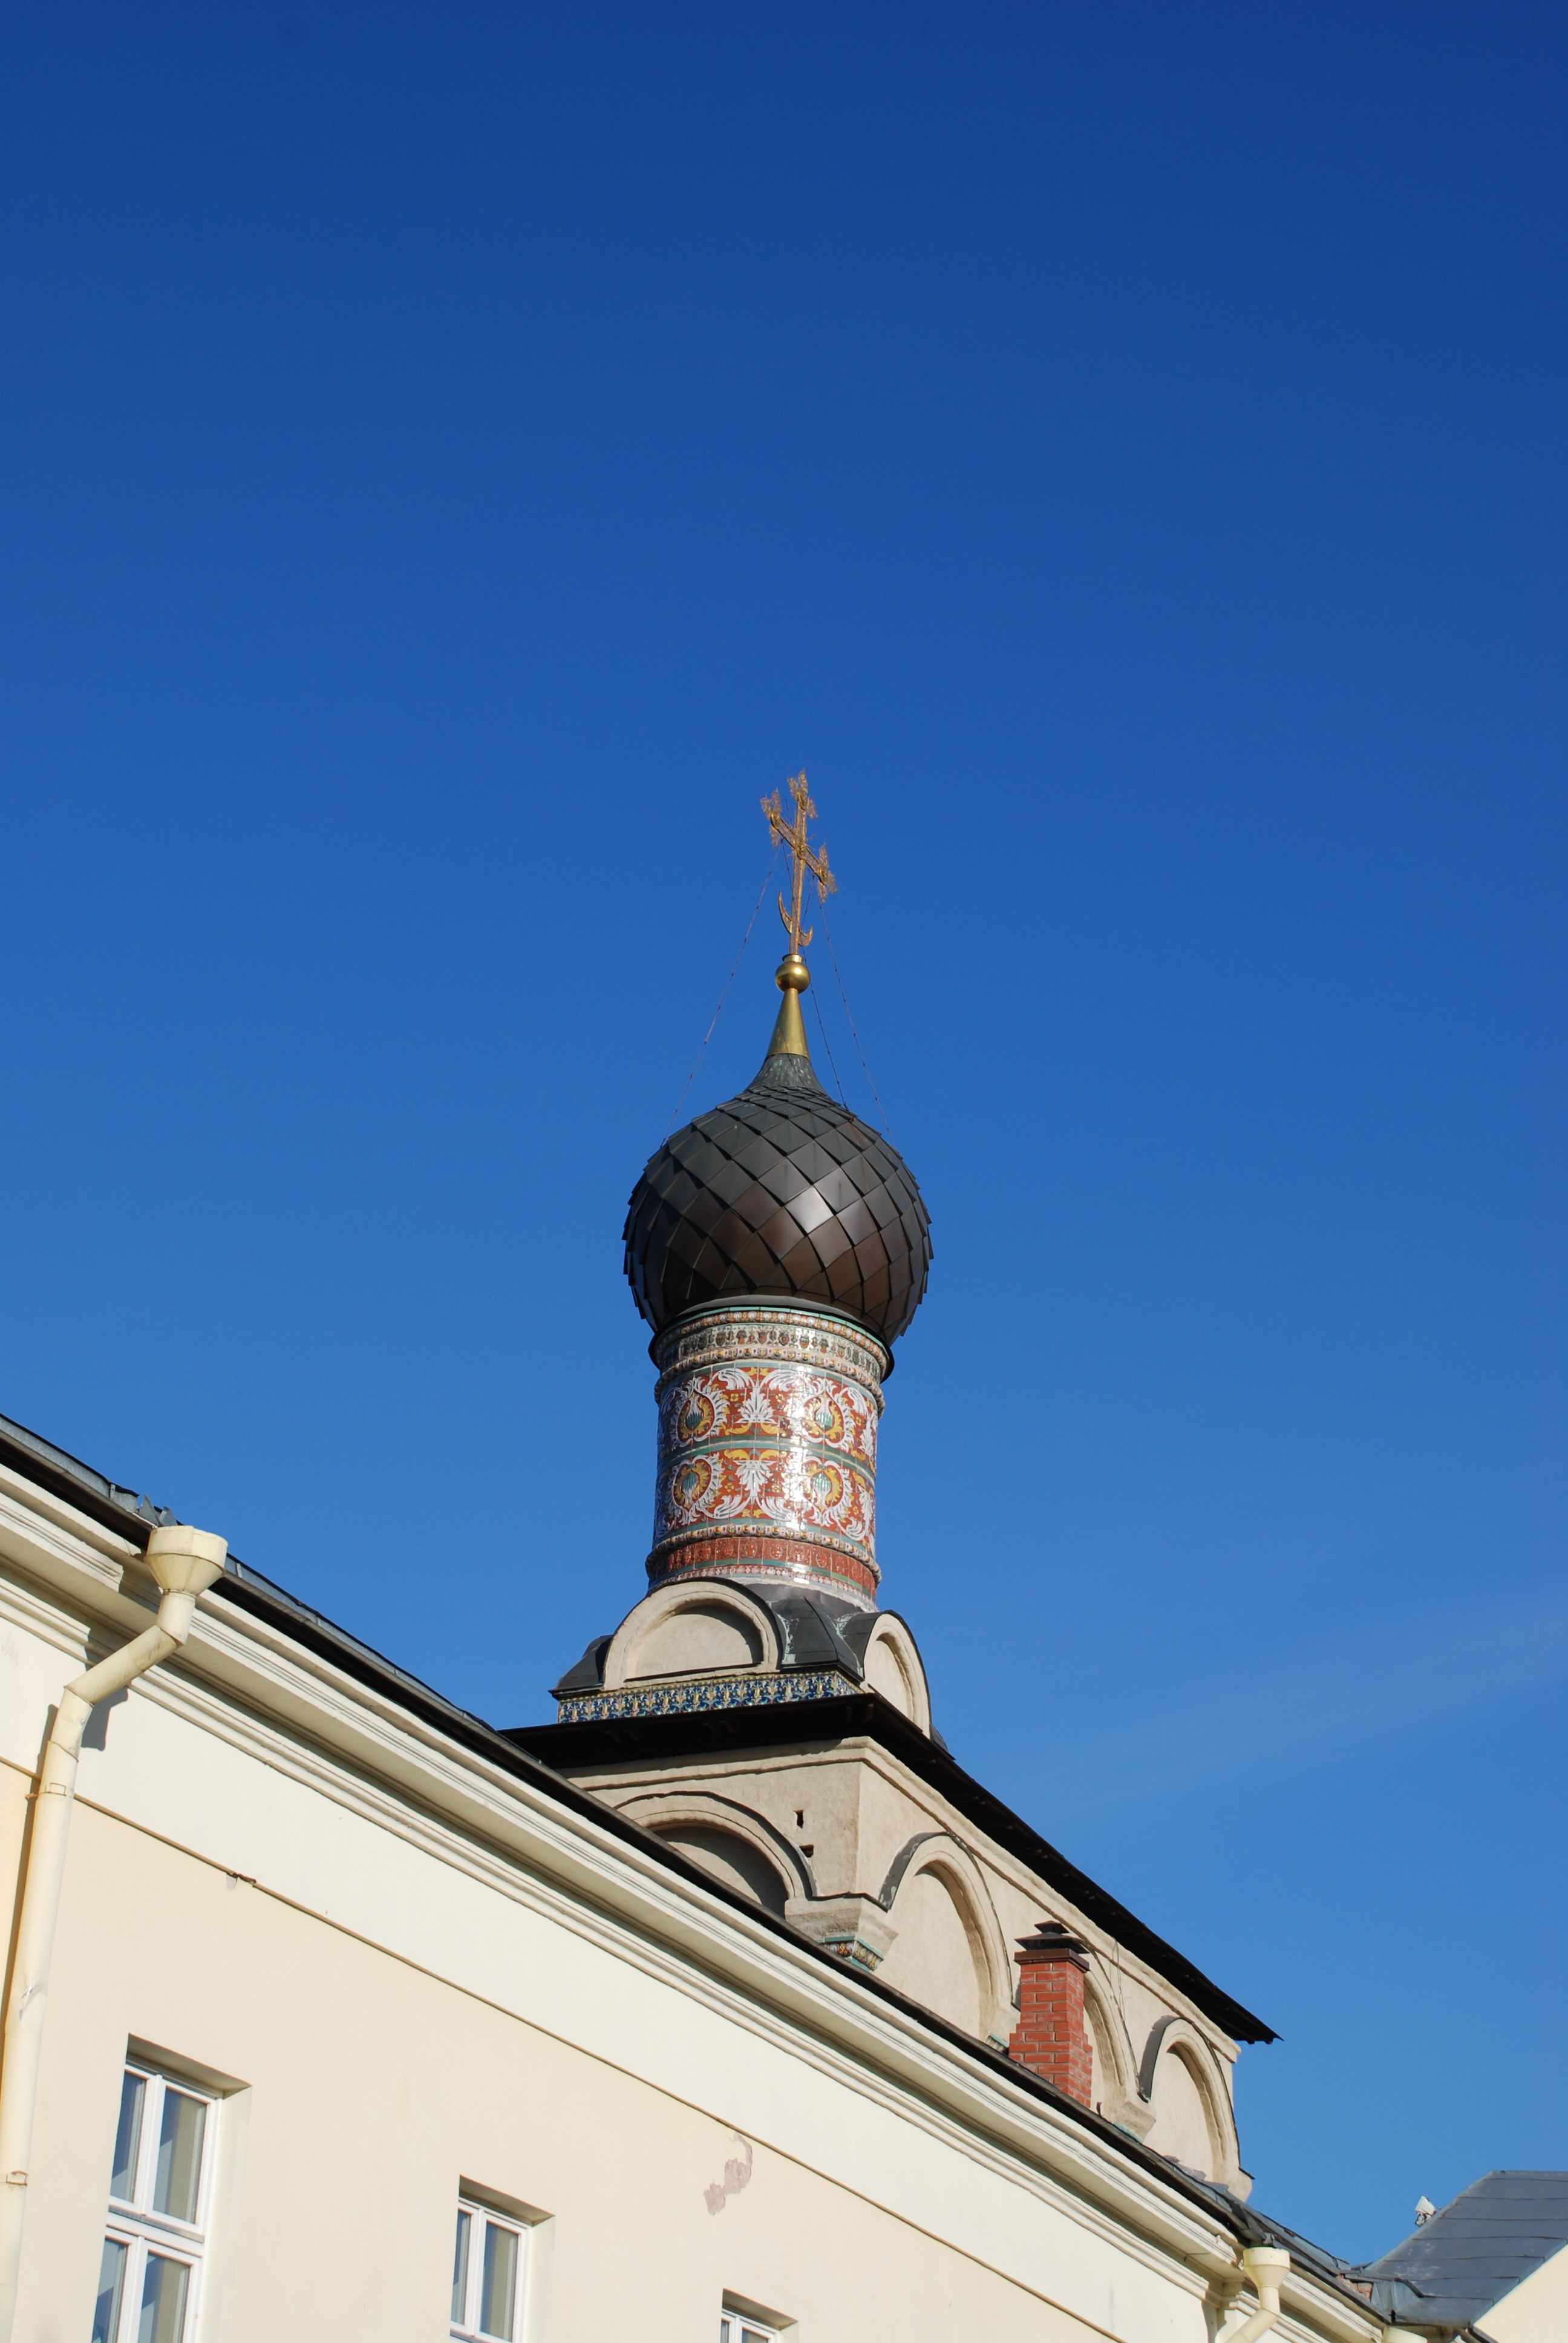
city, cityscape, mast, blue, nikon, lighting, andrew, monastery, moscow, russia, d80, cityscapes, moskau, moscou, andrewmonastery, atmosphere of earth